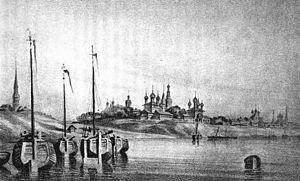
Ouglitch est une ville de l'oblast de Iaroslavl, en Russie, et le centre administratif du raïon d'Ouglitch. Sa population s'élevait à 31 758 habitants en 2020. Elle est située à un coude du fleuve, ce qui lui vaudrait son nom lié au mot russe ougol qui signifie « angle », « coude ». C'est une des plus anciennes colonies slaves de la région.